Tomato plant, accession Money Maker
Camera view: bottom (45 deg); turntable rotation: 90 degrees
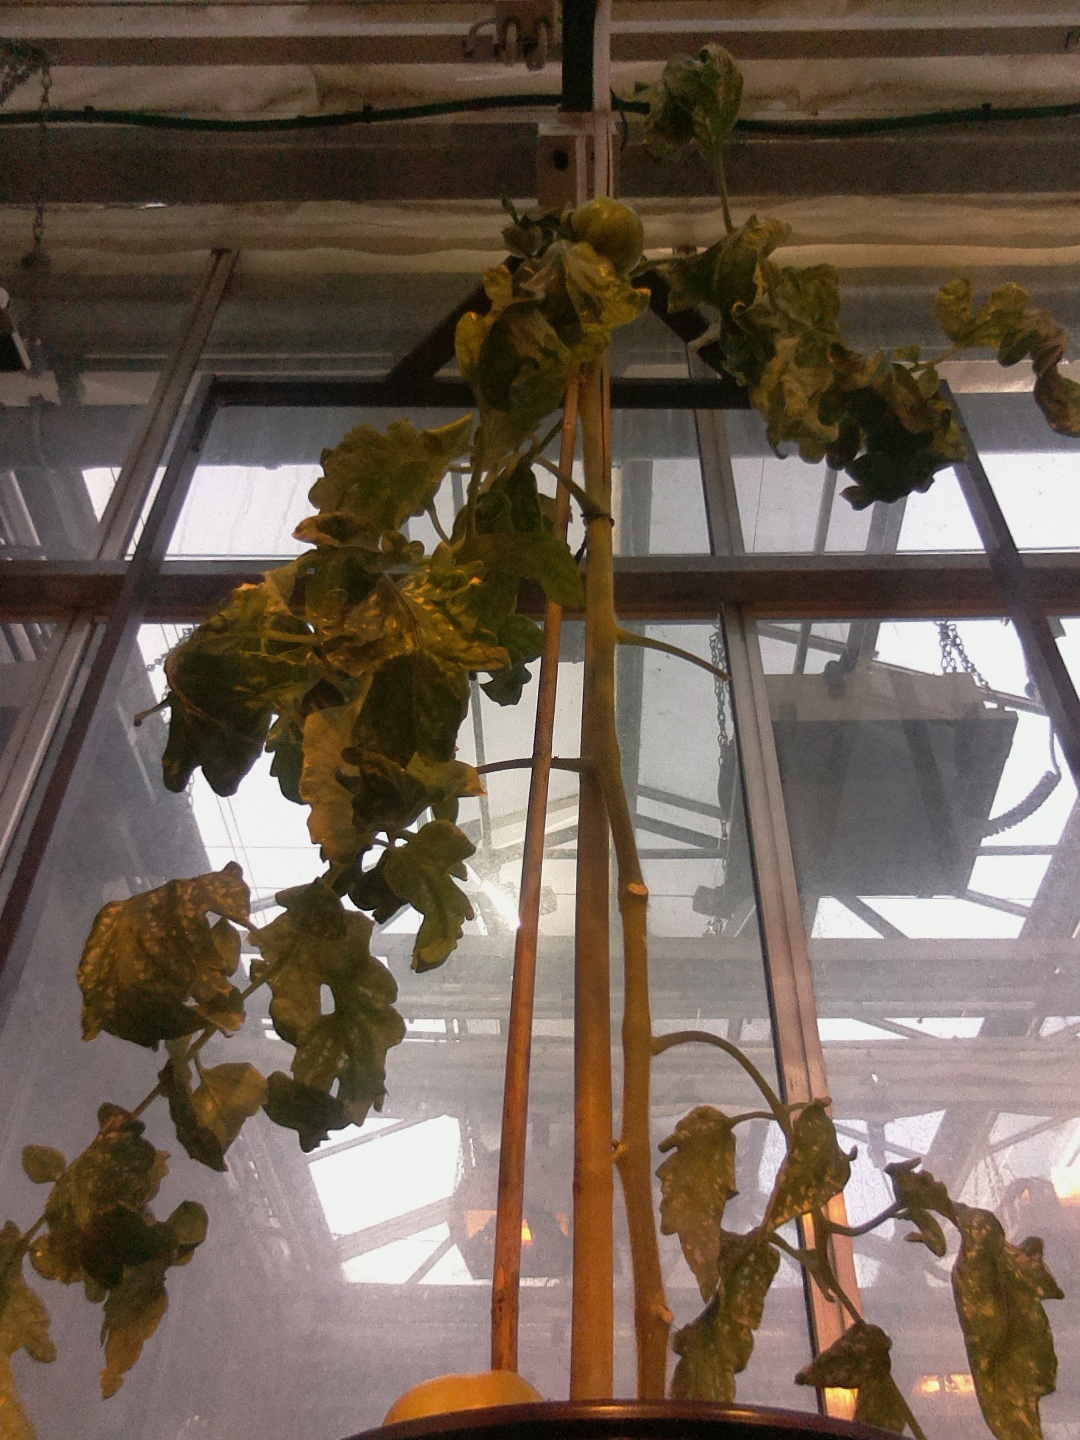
BBCH growth stage 78: 80% -90% of final fruit size